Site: brandenburg
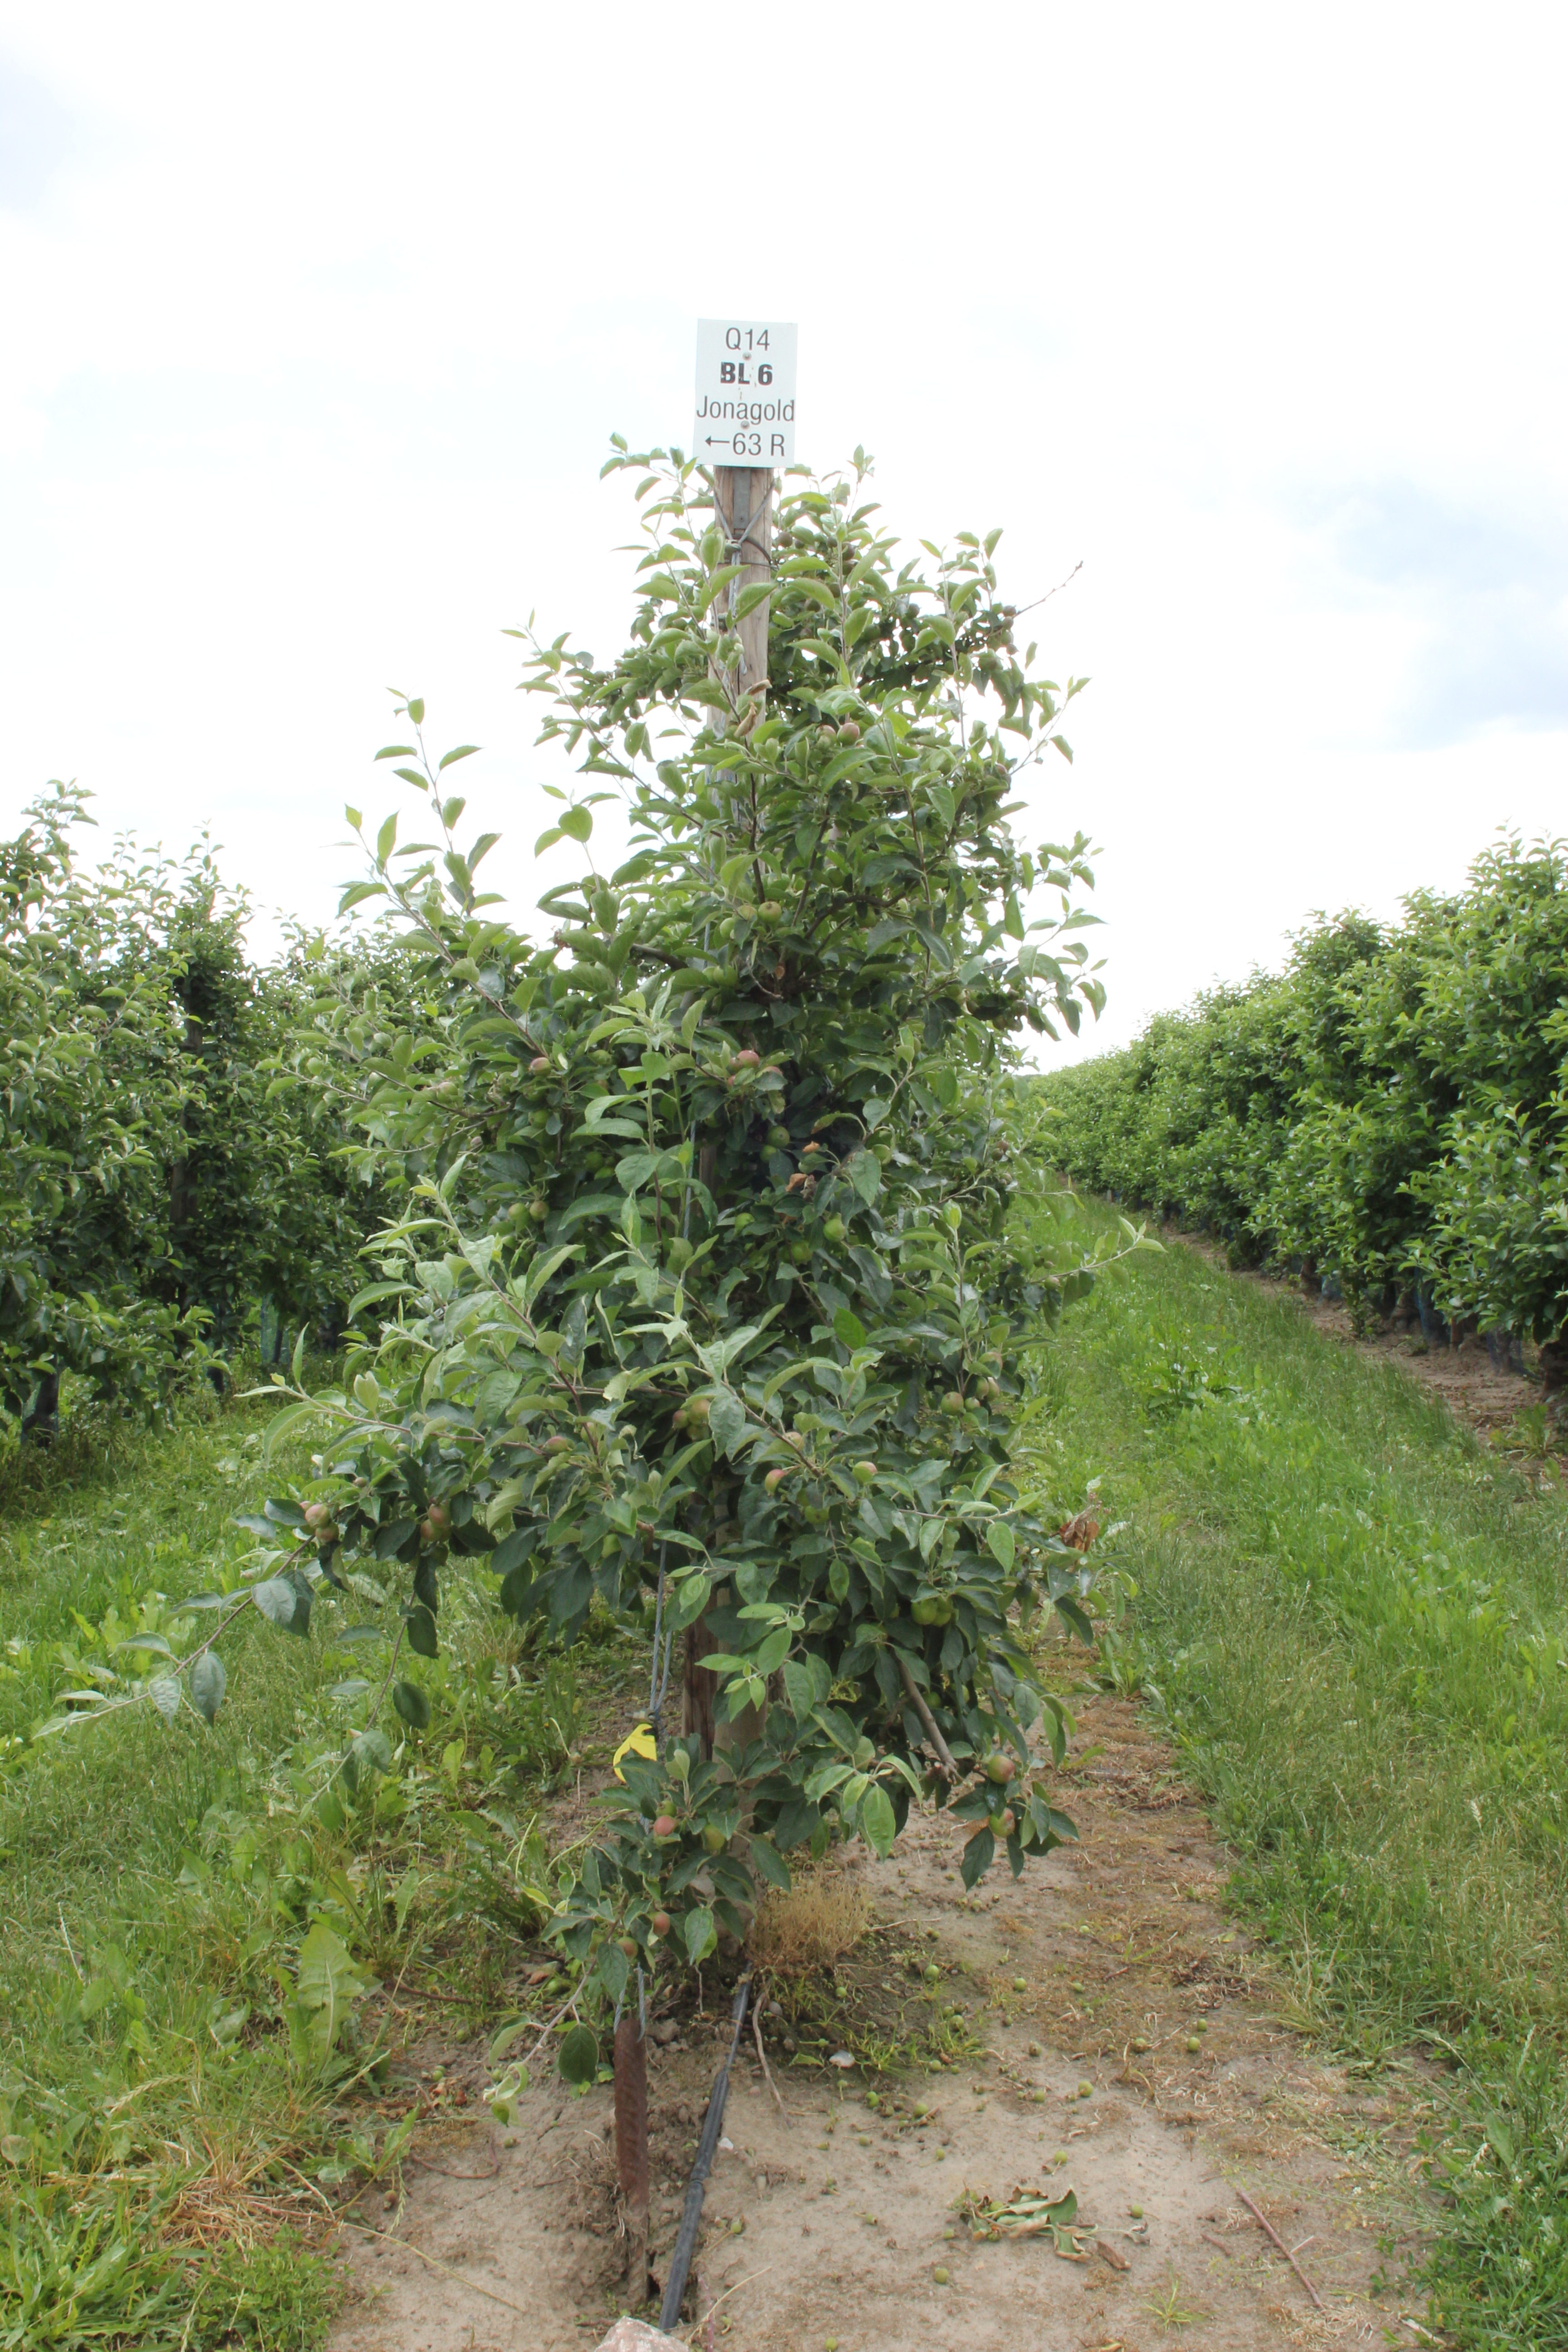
Growth stage (BBCH 73): Development of fruit